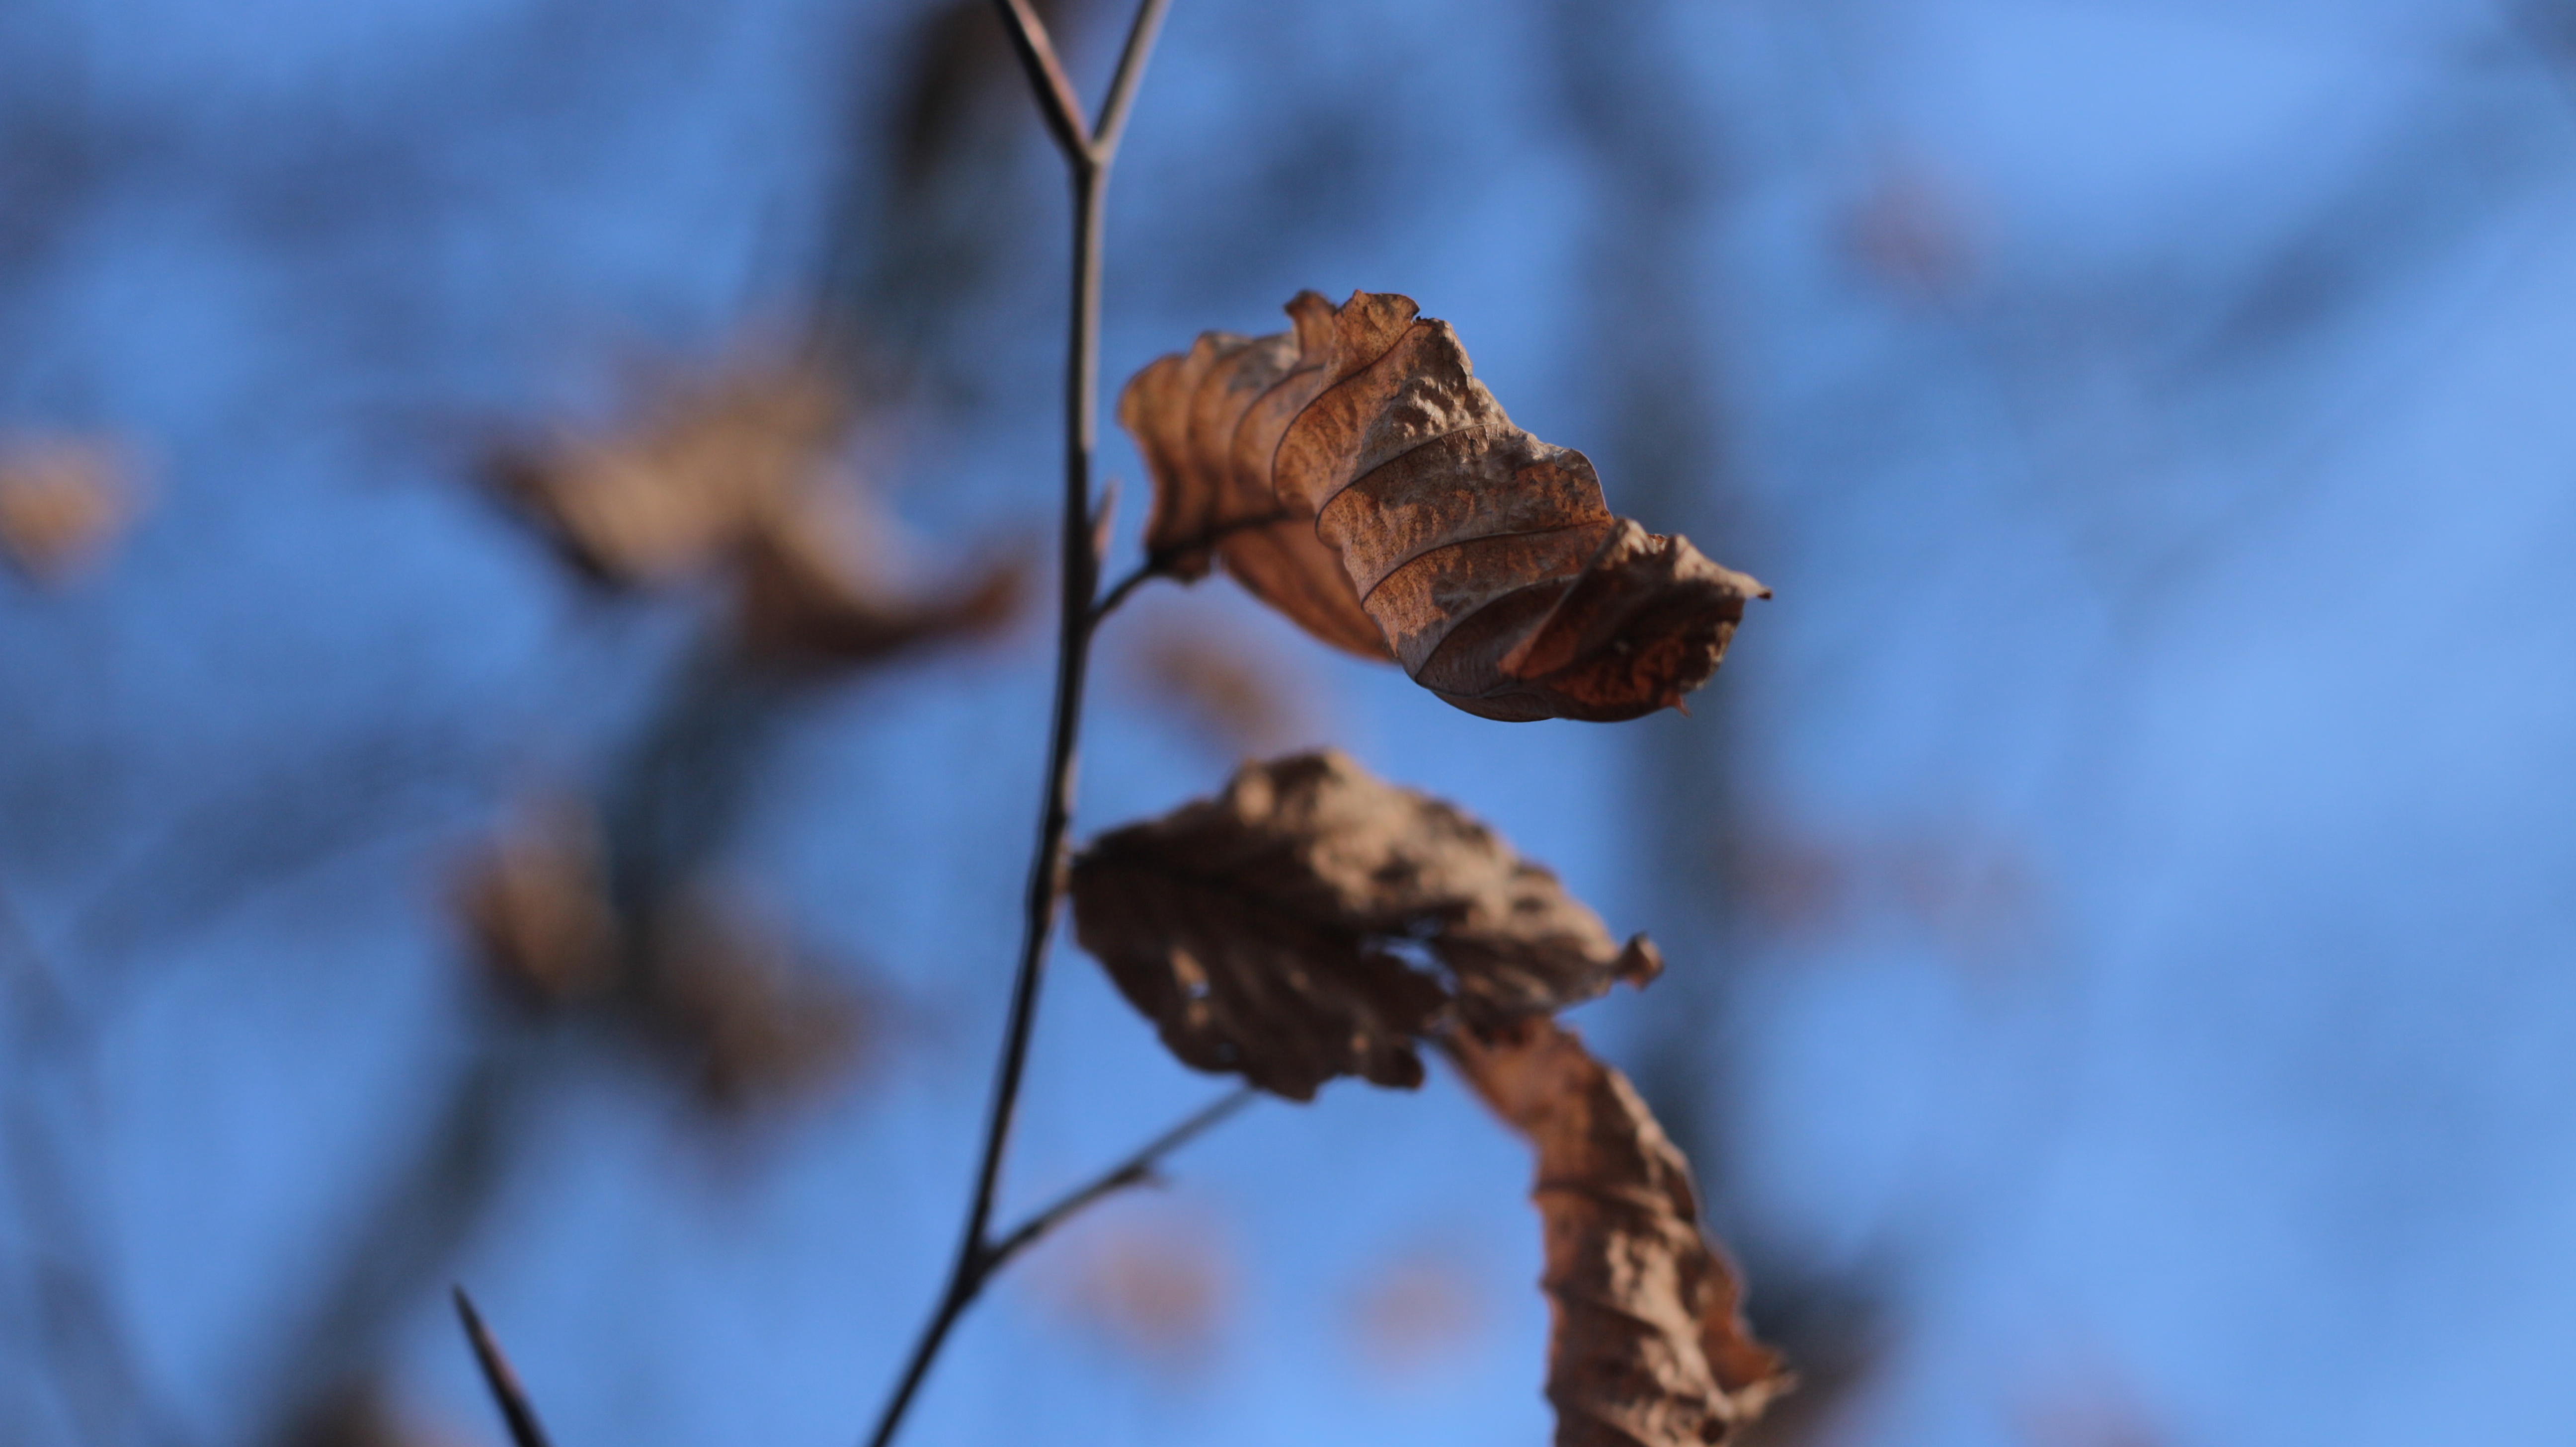
tree, nature, branch, plant, photography, leaf, flower, spring, insect, autumn, flora, season, fauna, invertebrate, close up, leaves, depth of field, macro photography